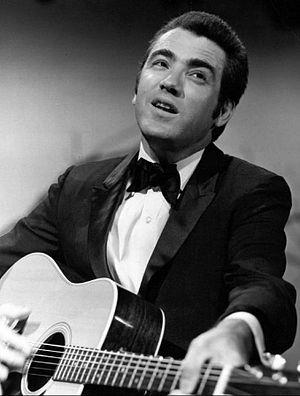
James Frederick Rodgers, plus connu sous le nom de Jimmy Rodgers, est un chanteur américain de musique pop, né le 18 septembre 1933 à Camas, ville du comté de Clark dans l'État de Washington.